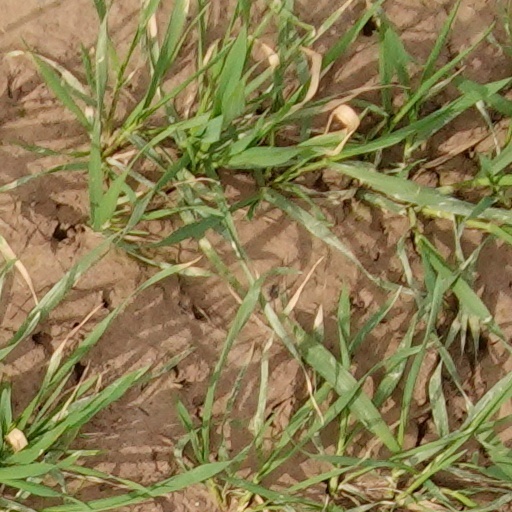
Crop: wheat